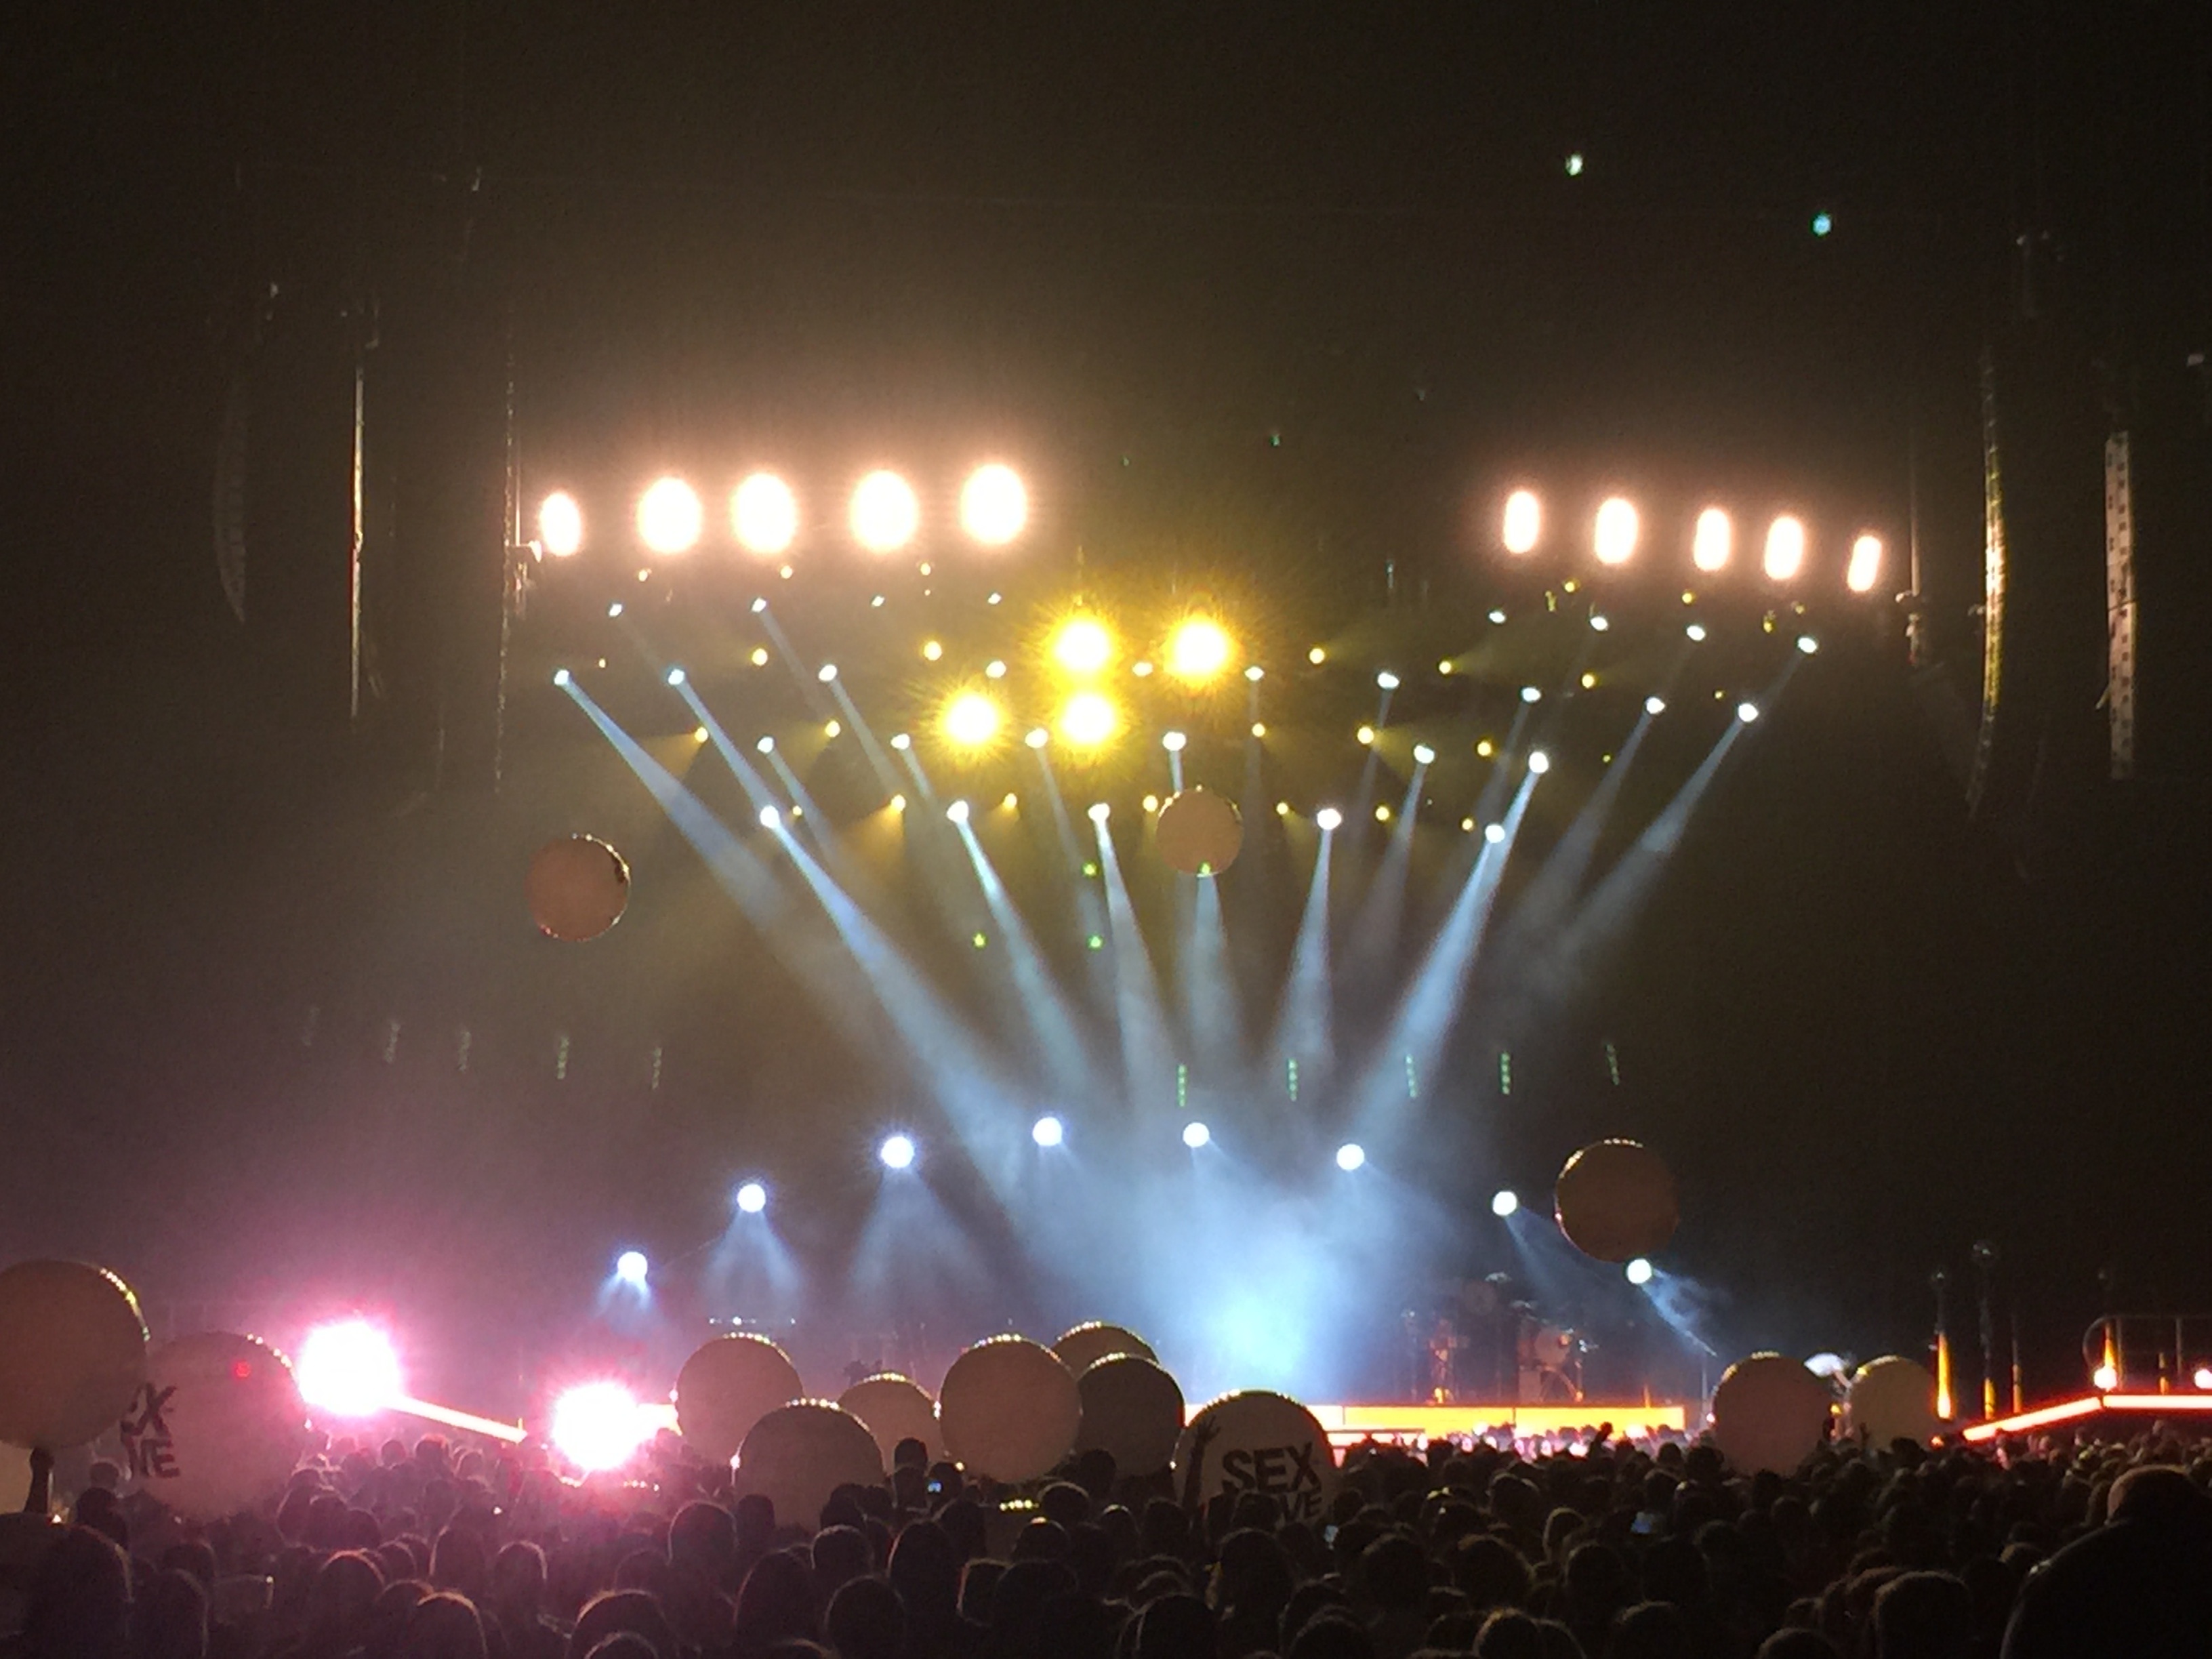
rock, silhouette, music, group, people, night, crowd, celebration, concert, band, audience, live, dance, show, human, nightlife, club, musician, clap, fan, perform, festival, lights, stage, pop, fun, happy, performance, party, sound, event, entertainment, disco, act, performing arts, rock concert, discotheque, applauding